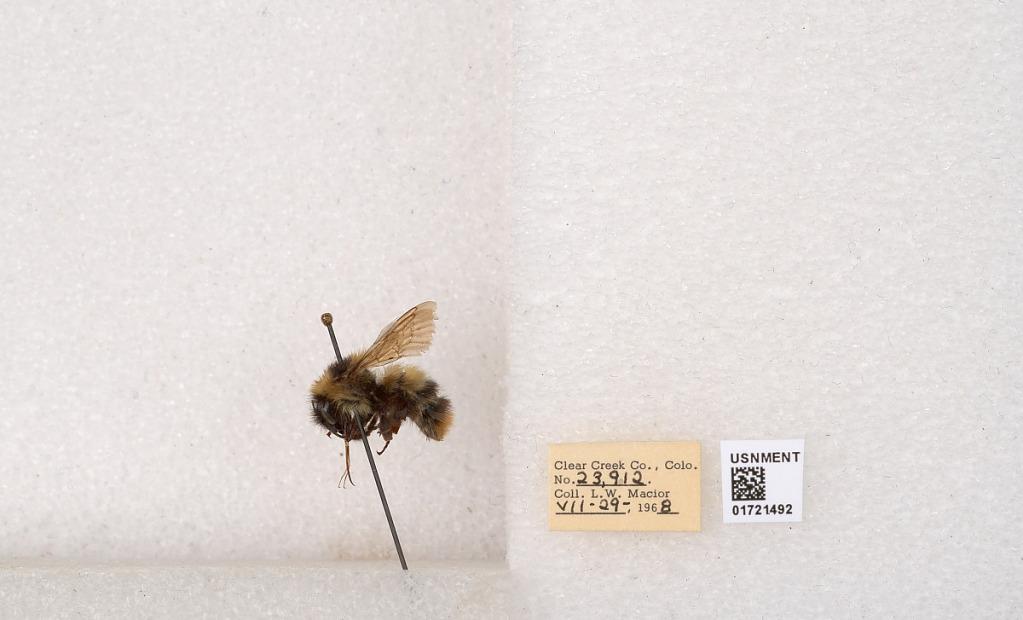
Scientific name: Bombus kirbyellus
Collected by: L. Macior
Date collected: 1968-7-29
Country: United States
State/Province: Colorado
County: Clear Creek
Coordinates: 39.6891, -105.644